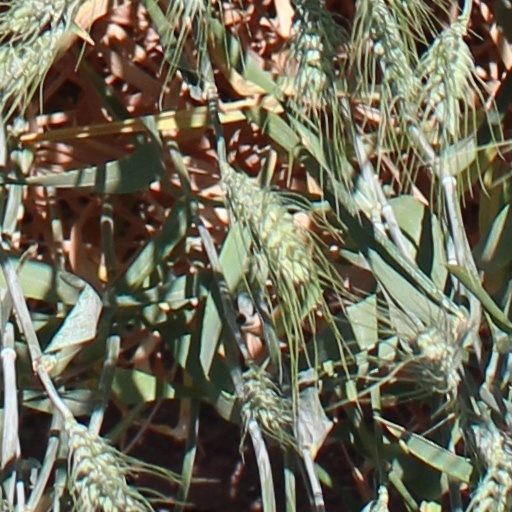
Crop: wheat